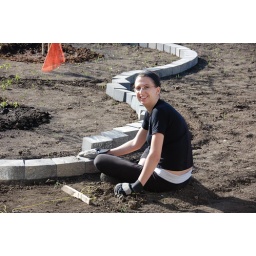
Putting in the front yard flower bed and walk way to the shop.